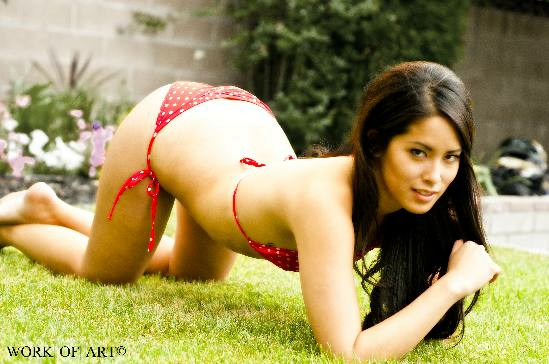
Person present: Yes